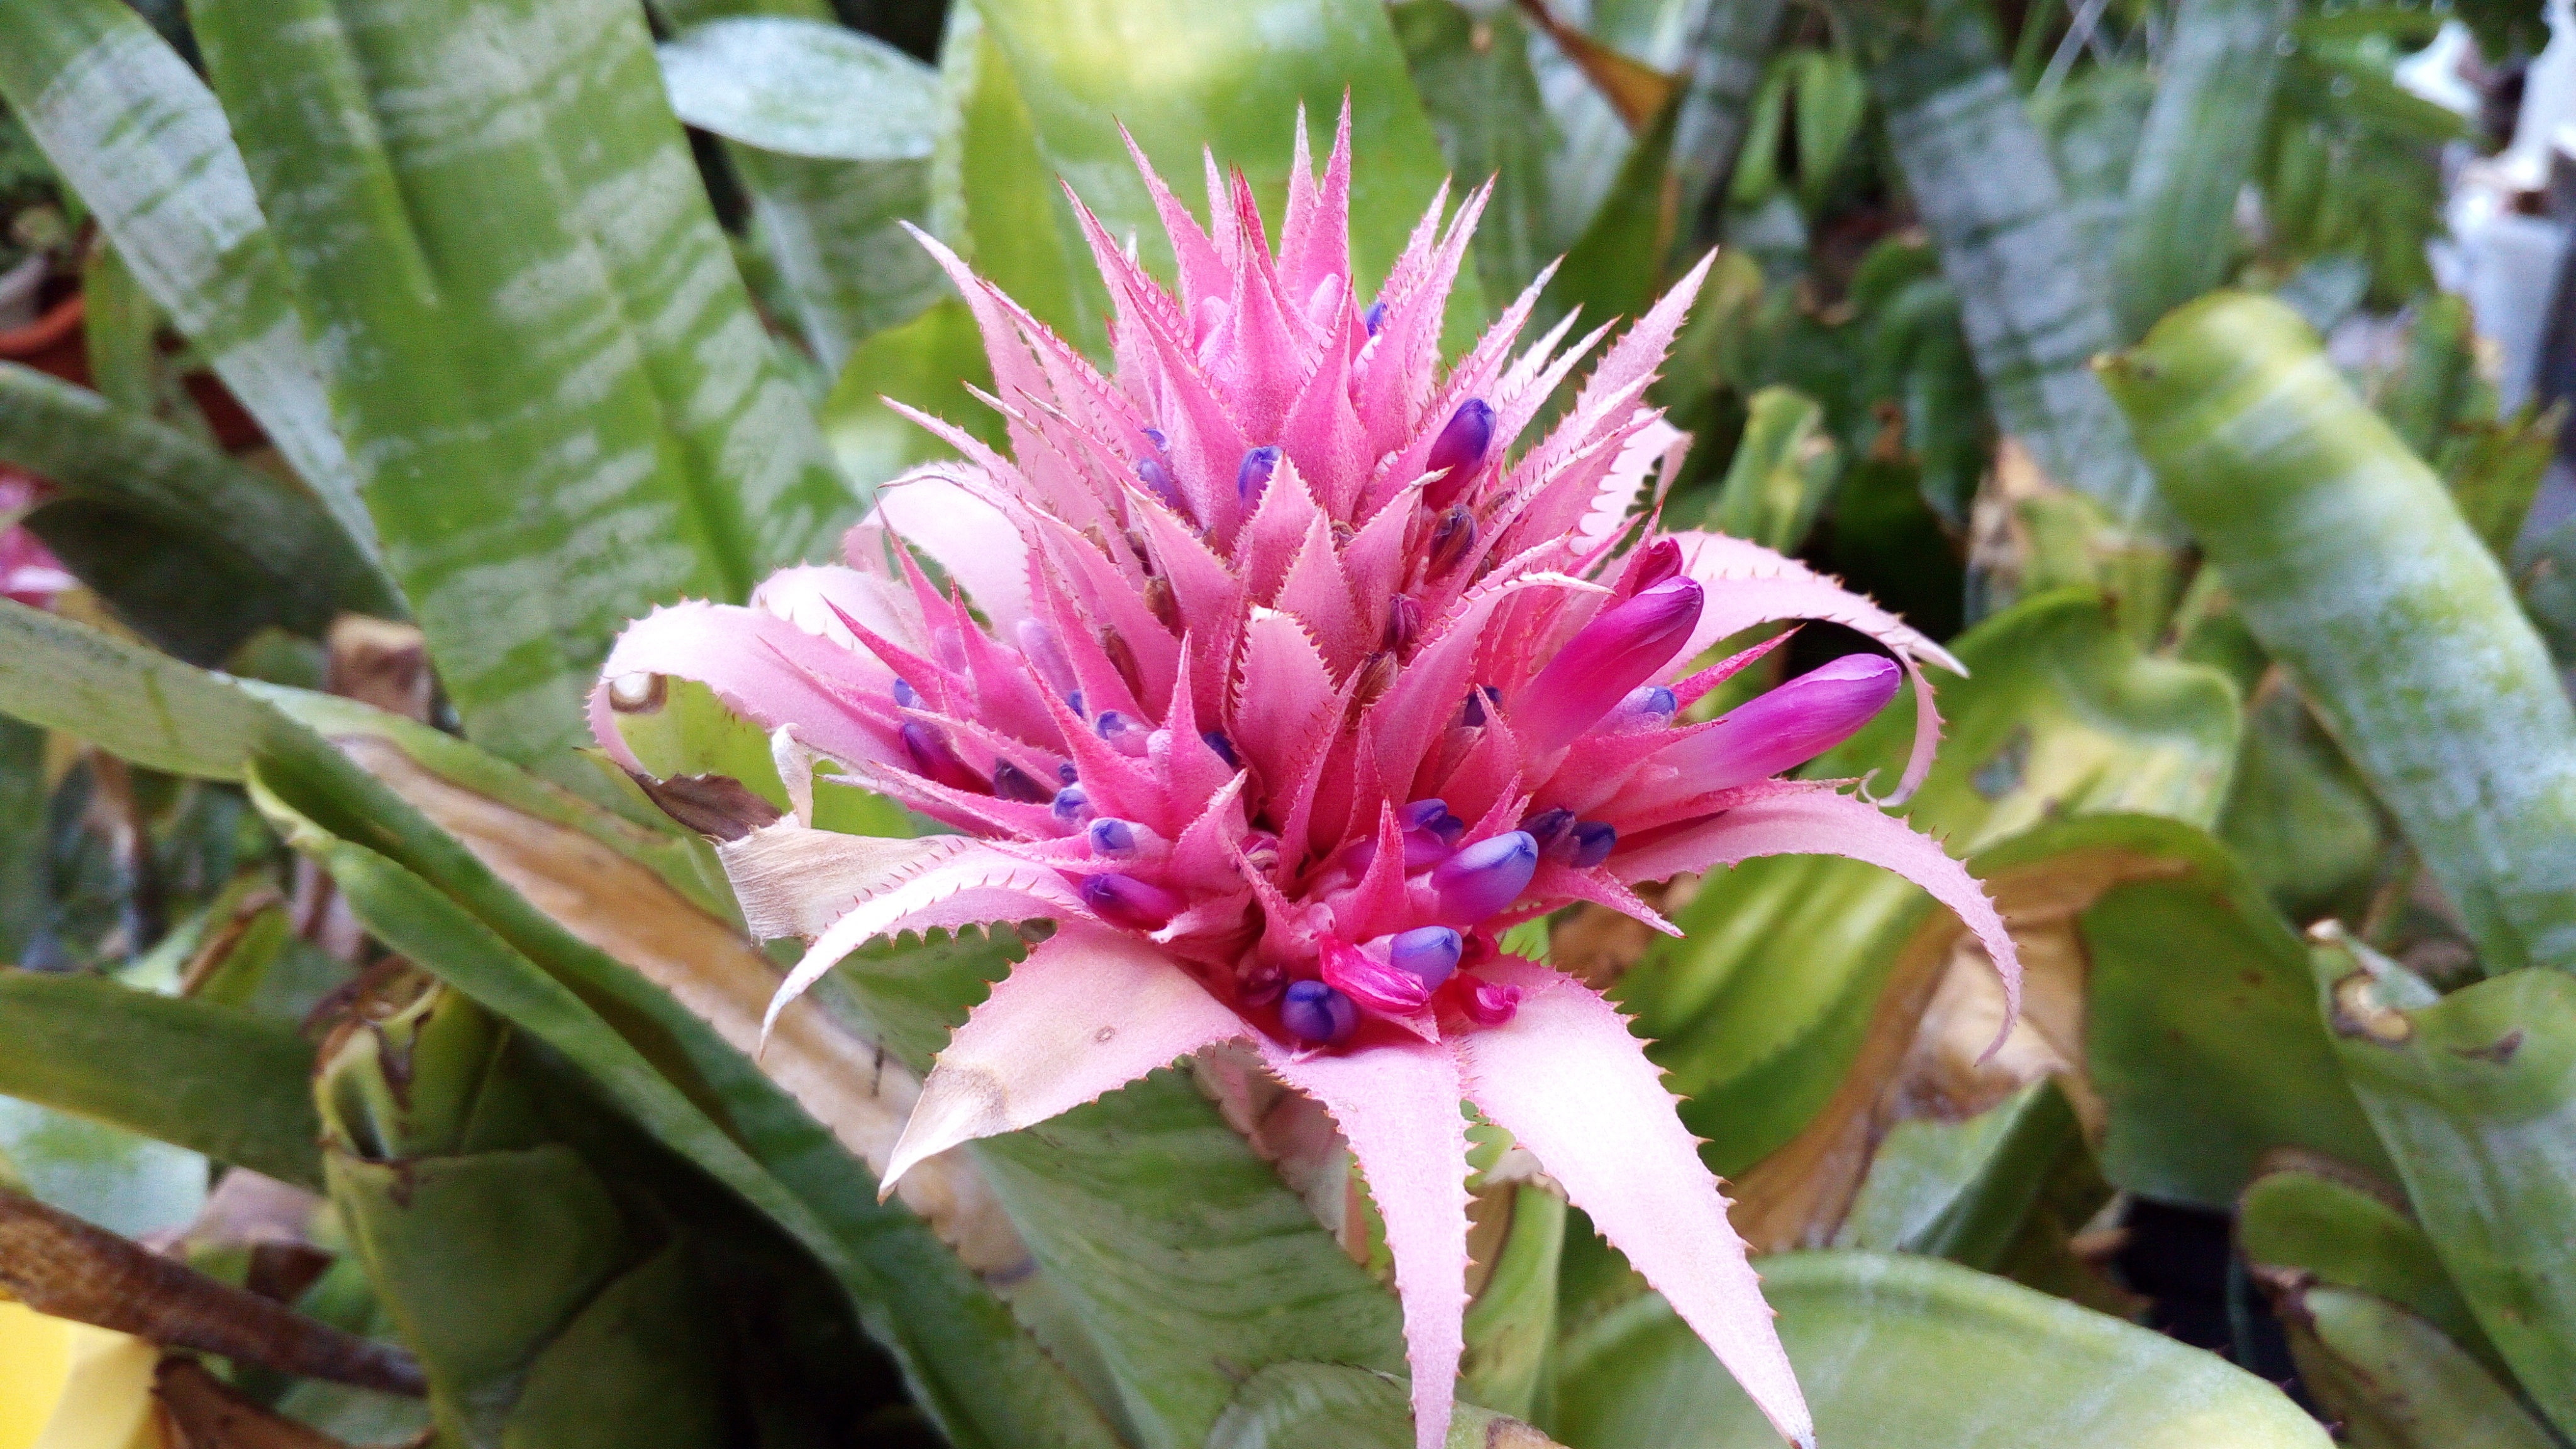
nature, blossom, cactus, plant, flower, herb, botany, garden, flora, wildflower, flowers, shrub, violet, flowering plant, land plant